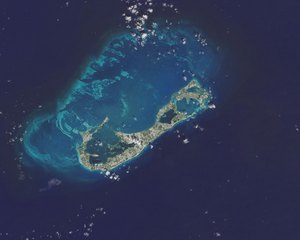
Les Bermudes constituent un archipel d'Amérique du Nord membre associé de la communauté caribéenne et un territoire britannique d'outre-mer. Les habitants sont appelés Bermudiens. L'économie de l'archipel repose en grande partie sur les finances à cause de son statut de paradis fiscal.